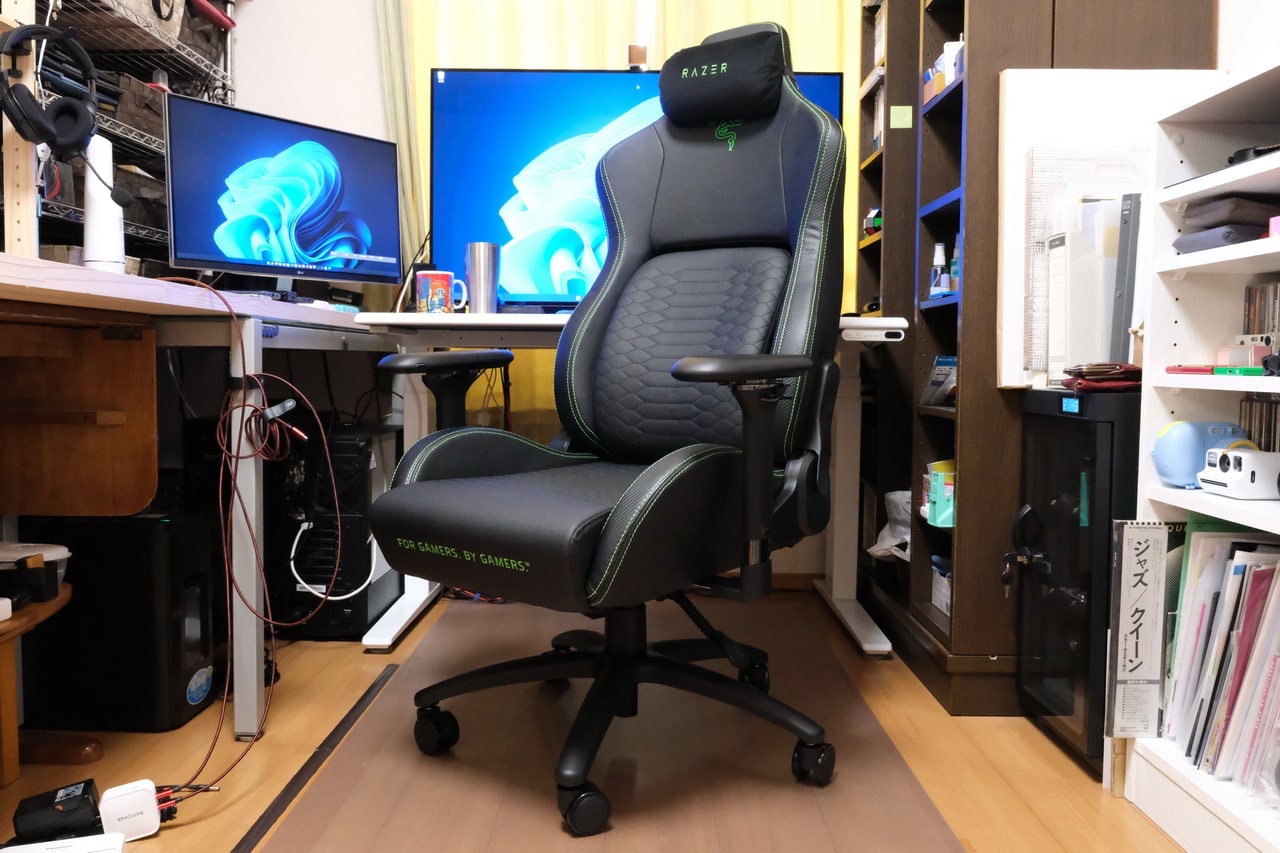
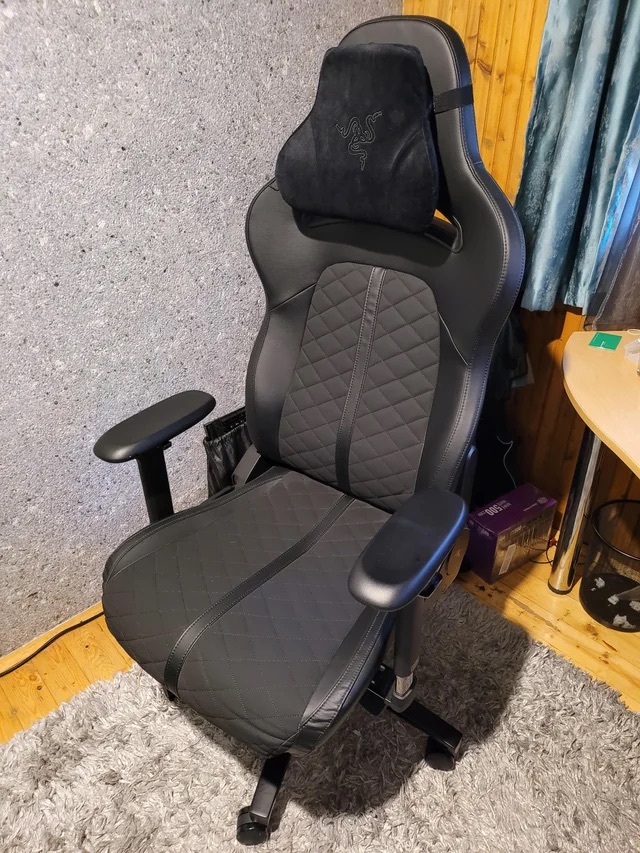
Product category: items_chair
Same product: no